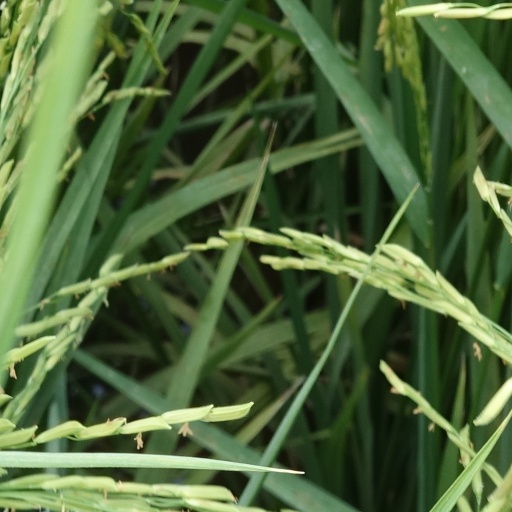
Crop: rice